Answer in natural language. Considering the relative positions, where is framed mountain landscape photo with respect to framed landscape photograph with black wood frame? Choose between the following options: left or right
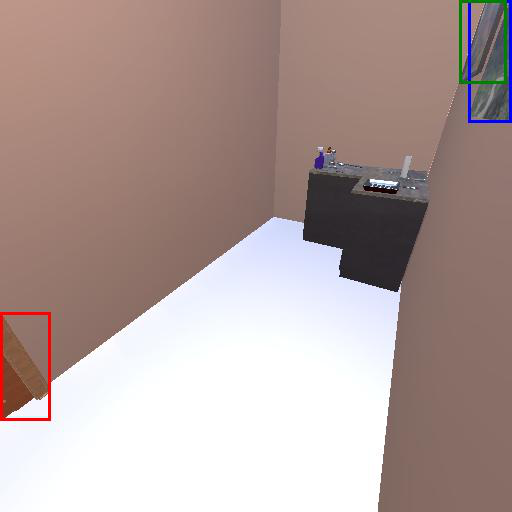
<answer>left</answer>